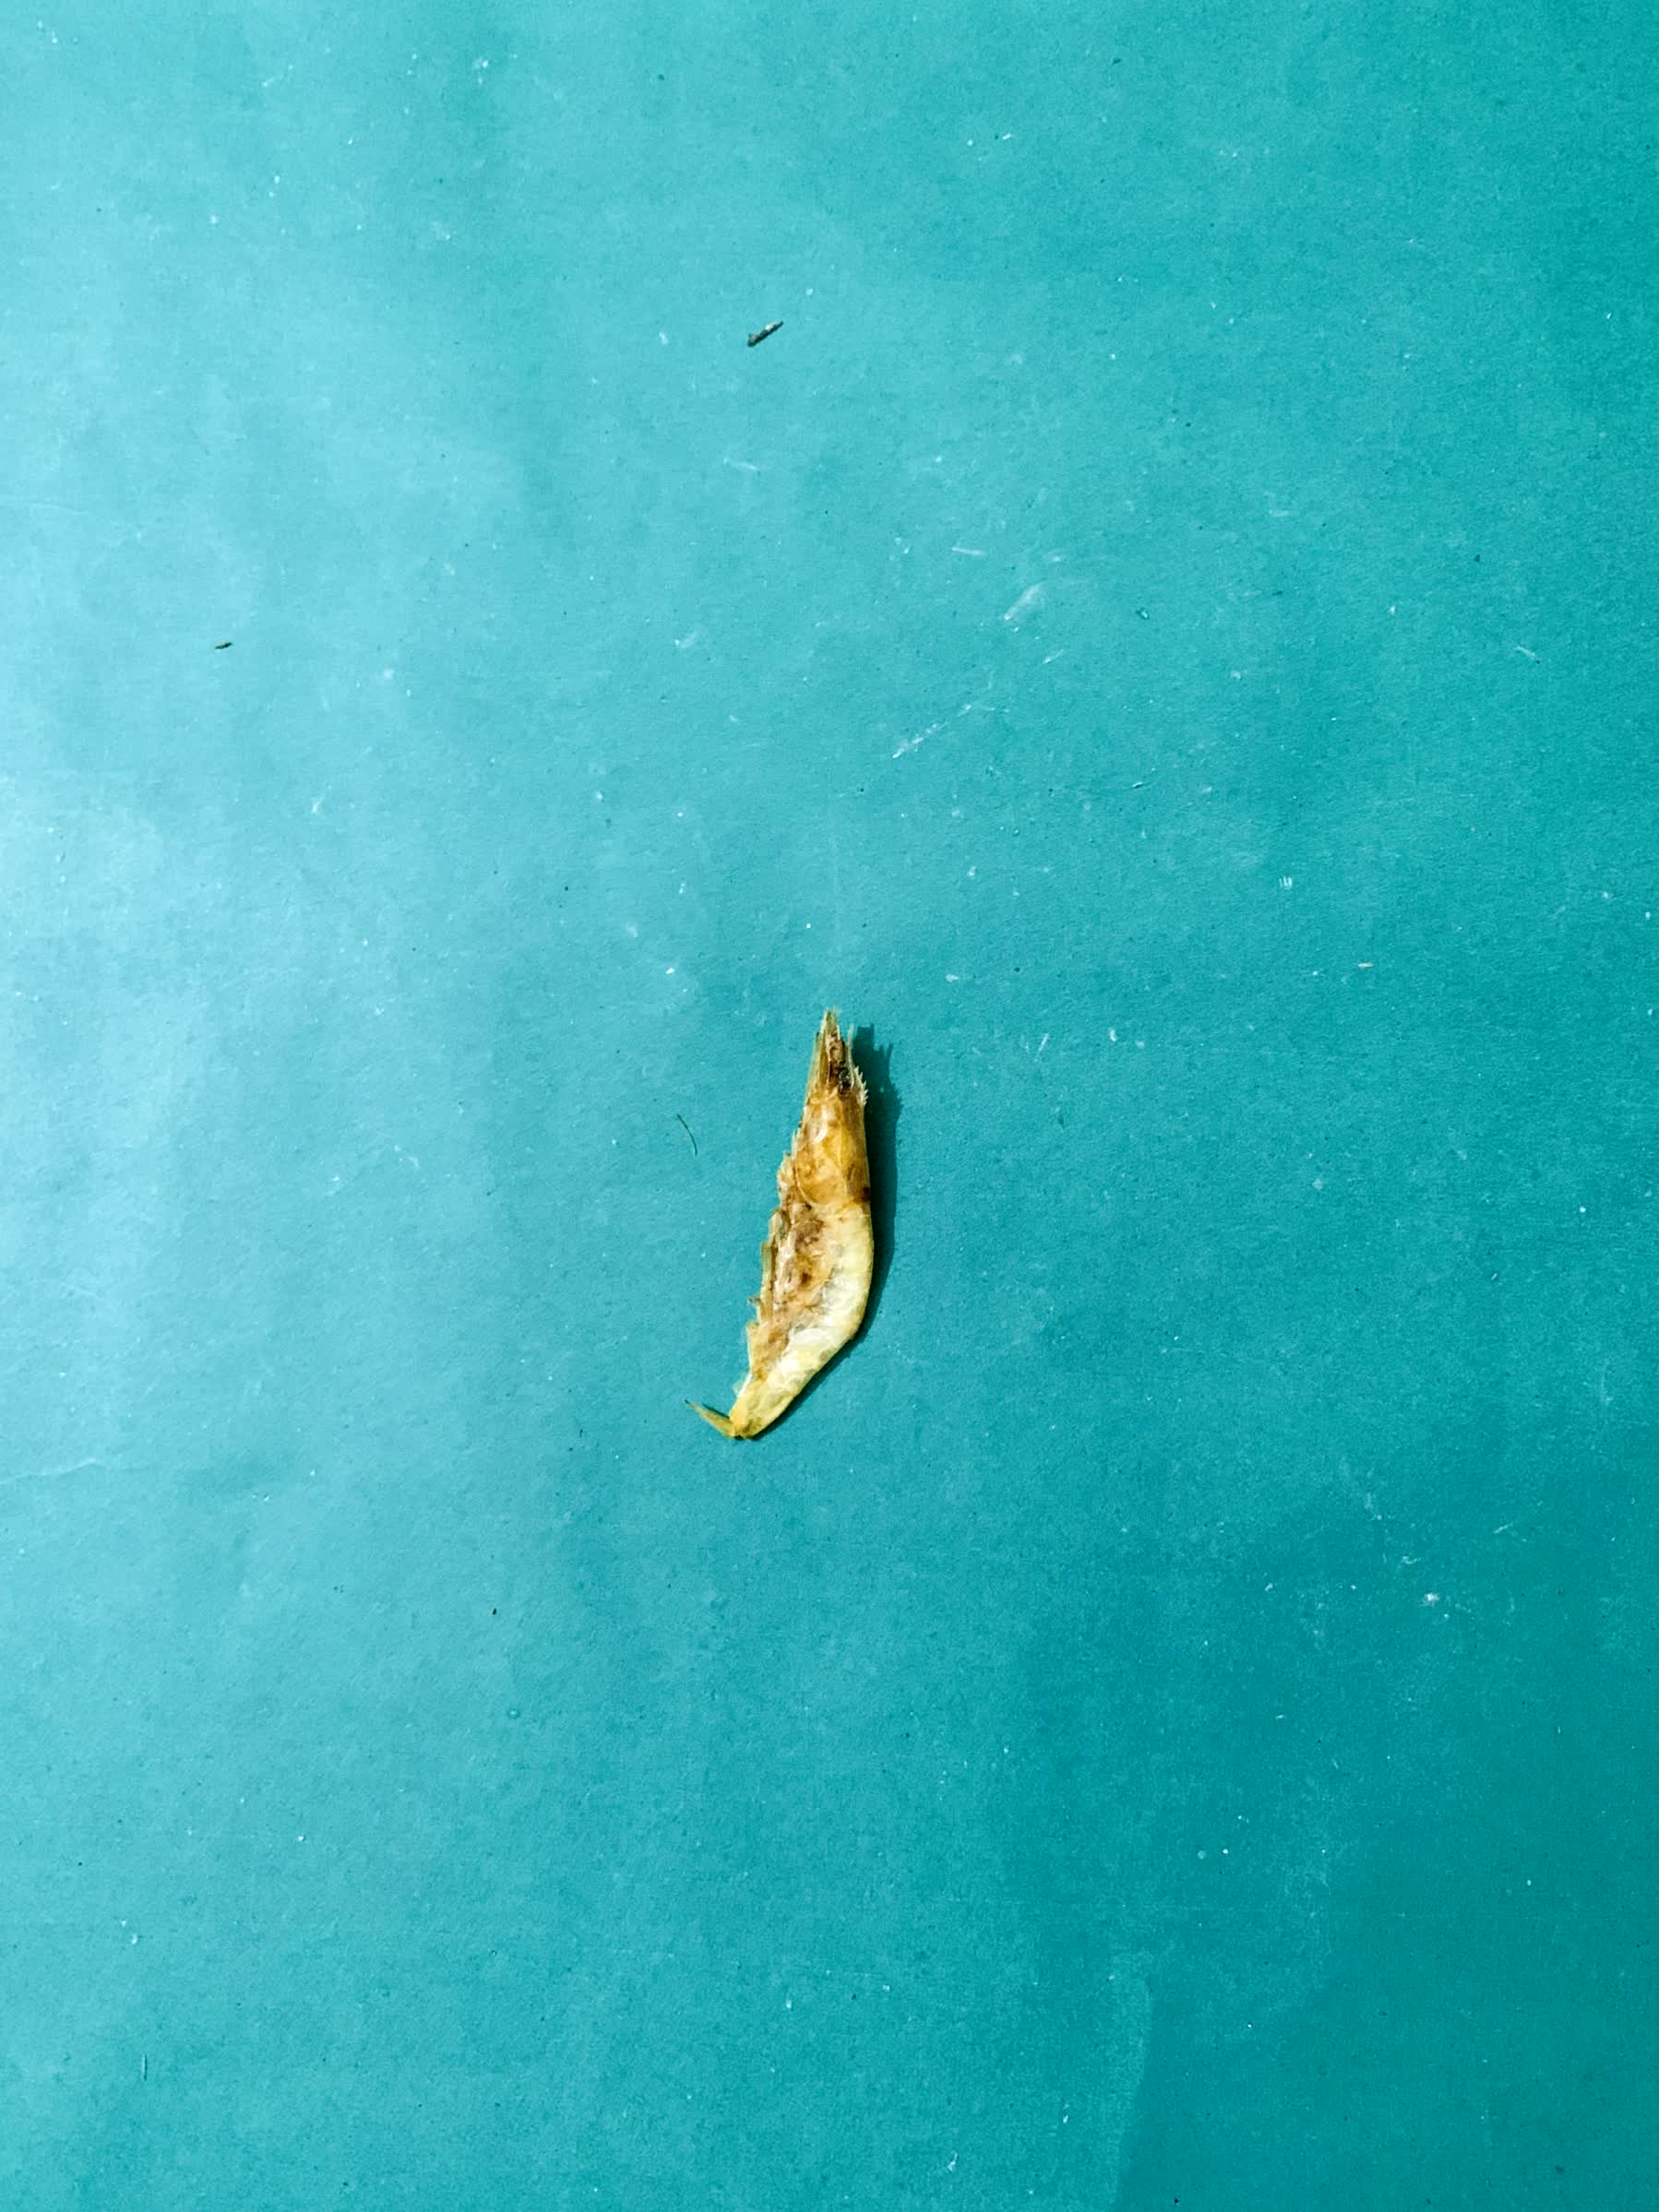
Species: chingri